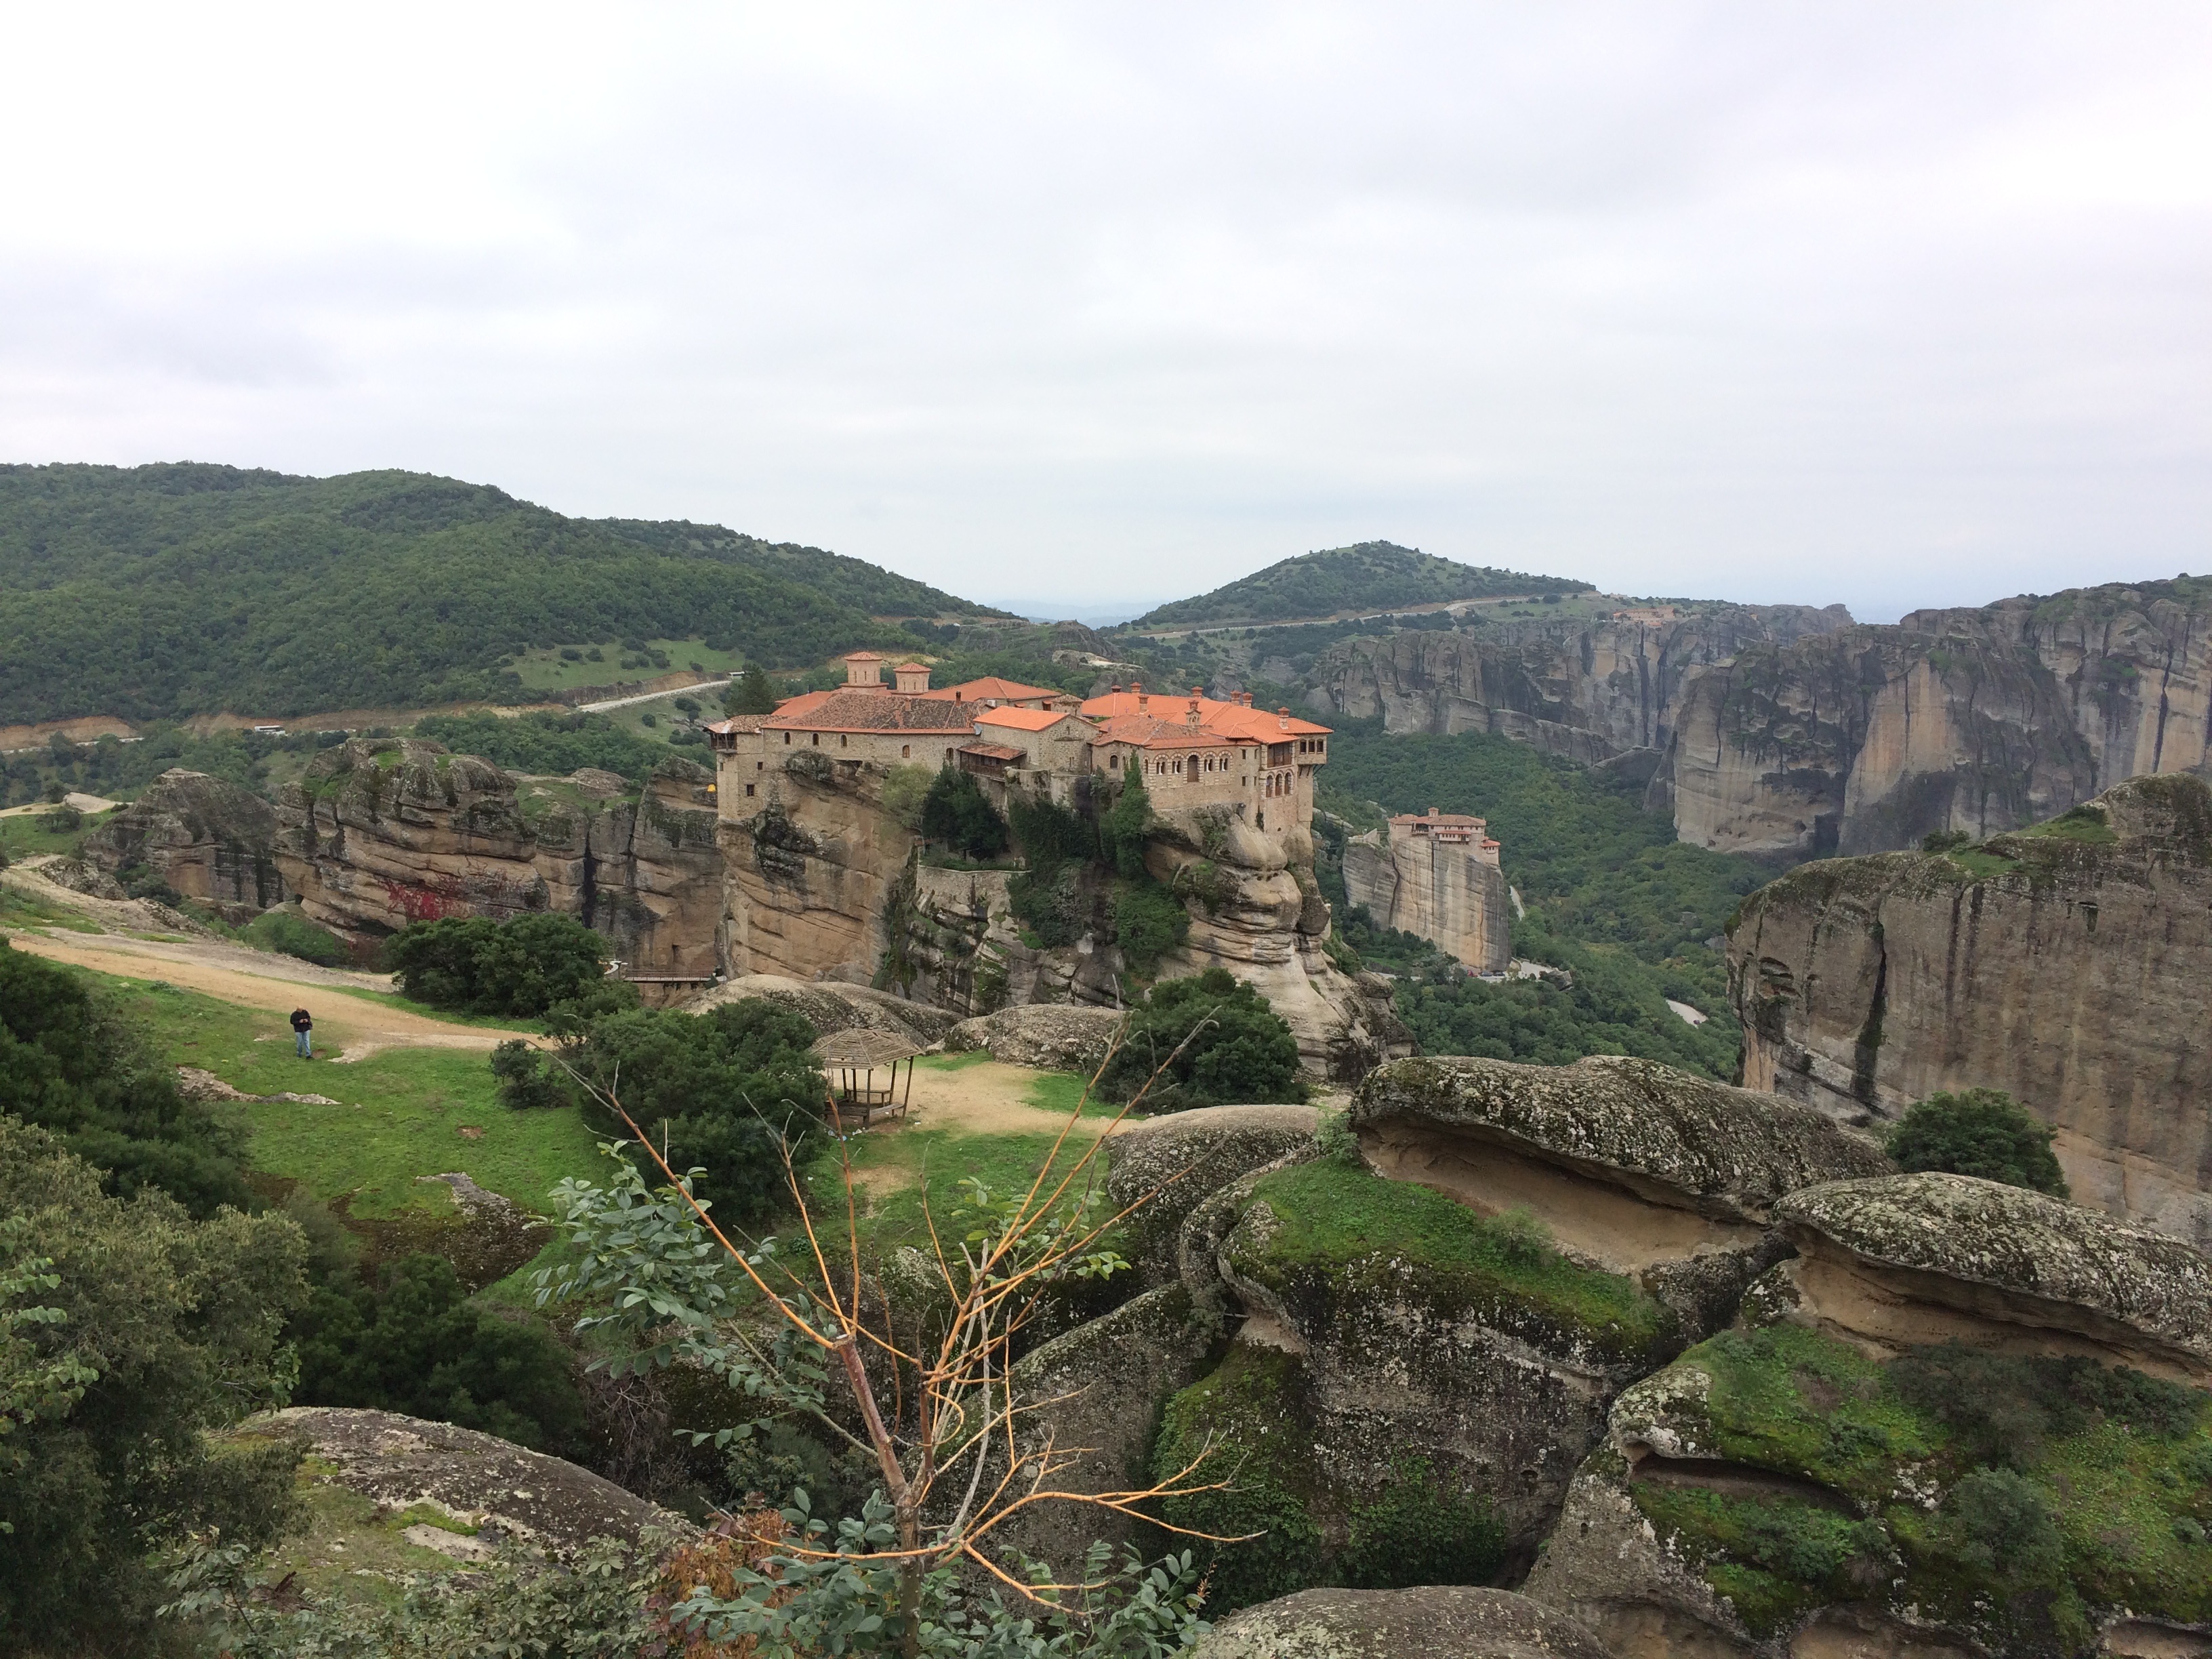
mountain, house, hill, valley, village, cliff, fortification, tourism, terrain, ruins, plateau, greece, meteors, monasteries, ancient history